Culture of the Church of Jesus Christ of Latter-day Saints

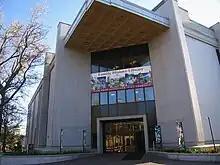
The church's Family History Library in Salt Lake City

Genealogical family history research is an important aspect of Latter-day Saint tradition, stemming from a doctrinal mandate for church members to research their family tree and perform vicarious ordinances for their ancestors. Church members believe the ordinances "seal" or link families together, with the ultimate goal being an unbroken chain back to Adam and Eve. Church members are able to do genealogical work in various family history centers throughout the world, usually located in LDS meetinghouses. The advent of personal computers prompted the church to create a specialized file format known as GEDCOM for storing and exchanging these records. Since then, GEDCOM has become a de facto standard that almost all genealogy programs support.